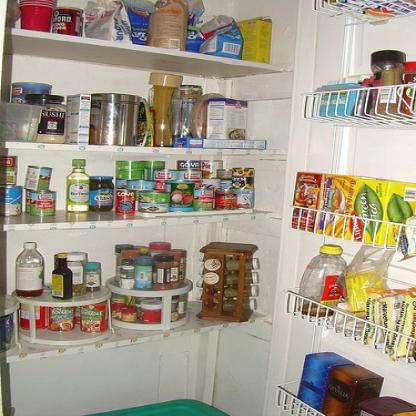
Scene: Indoor